Jonathan Swift

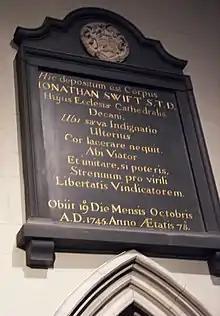
Epitaph in St Patrick's Cathedral, Dublin near his burial site

Before the fall of the Tory government, Swift had hoped that his services would be rewarded with a church appointment in England. However, Queen Anne appeared to have taken a dislike to Swift and thwarted these efforts. Her dislike has been attributed to "A Tale of a Tub", which she thought blasphemous, compounded by "The Windsor Prophecy", where Swift, with a surprising lack of tact, advised the Queen on which of her bedchamber ladies she should and should not trust. The best position his friends could secure for him was the Deanery of St Patrick's; while this appointment was not in the Queen's gift, Anne, who could be a bitter enemy, made it clear that Swift would not have received the preferment if she could have prevented it. With the return of the Whigs, Swift's best move was to leave England, and he returned to Ireland in disappointment, a virtual exile, to live "like a rat in a hole".